The Inheritance (1976 film)

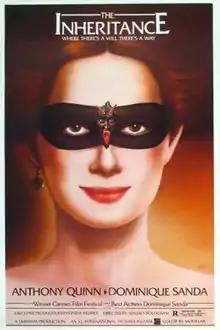
Film poster

The Inheritance is a 1976 Italian drama film directed by Mauro Bolognini. It was entered into the 1976 Cannes Film Festival, where Dominique Sanda won the award for Best Actress. Based on the eponymous novel by Gaetano Carlo Chelli and set among the huge changes taking place in Rome around 1880, it recounts the tale of an unhappy family riven by lust and greed.